Landskrona

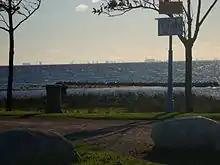
By the sea side. Danish Capital Copenhagen seen from Landskrona

The Landskrona BoIS football club was formed through a merger of two older clubs in 1915. "BoIS" was one of the twelve original football clubs in Sweden's premier football league, Allsvenskan. , Landskrona BoIS play in Sweden's second-tier league, Superettan. They are based at the Landskrona IP stadium.